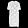
Label: Dress